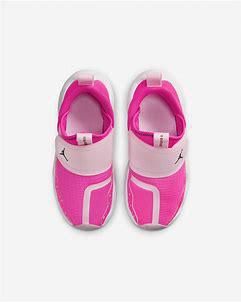
Brand: Jordan
Model: 23 7